Diary of a Wimpy Kid (2021 film)

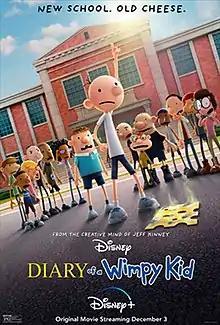
Promotional poster

Diary of a Wimpy Kid is a 2021 animated comedy film directed by Swinton Scott (in his feature directorial debut) from a screenplay by Jeff Kinney, based on his 2007 book of the same name. It is the second film adaptation of the book, following the 2010 live-action film, while serving as the first fully animated reboot in the "Diary of a Wimpy Kid" film series, and the fifth installment overall. The film stars the voices of Brady Noon, Ethan William Childress, Chris Diamantopoulos, Erica Cerra, and Hunter Dillon.